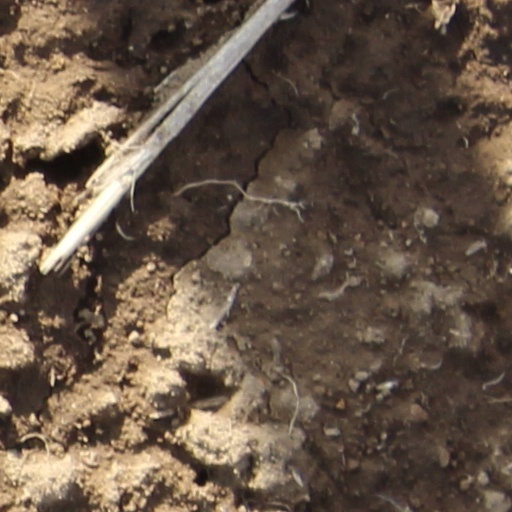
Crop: wheat